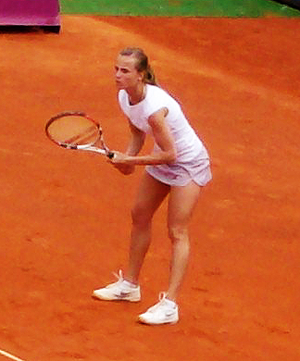
Lina Stančiūtė
Lina Stančiūtė er en kvindelig tidligere professionel tennisspiller fra Litauen.